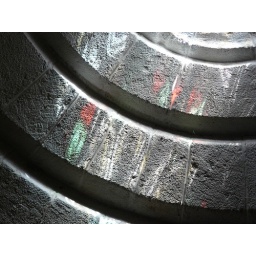
A stained glass window reflects onto a domed wall in a small church in Aveyron, France.